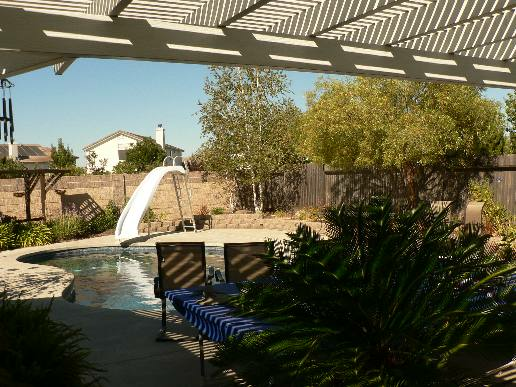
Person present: No